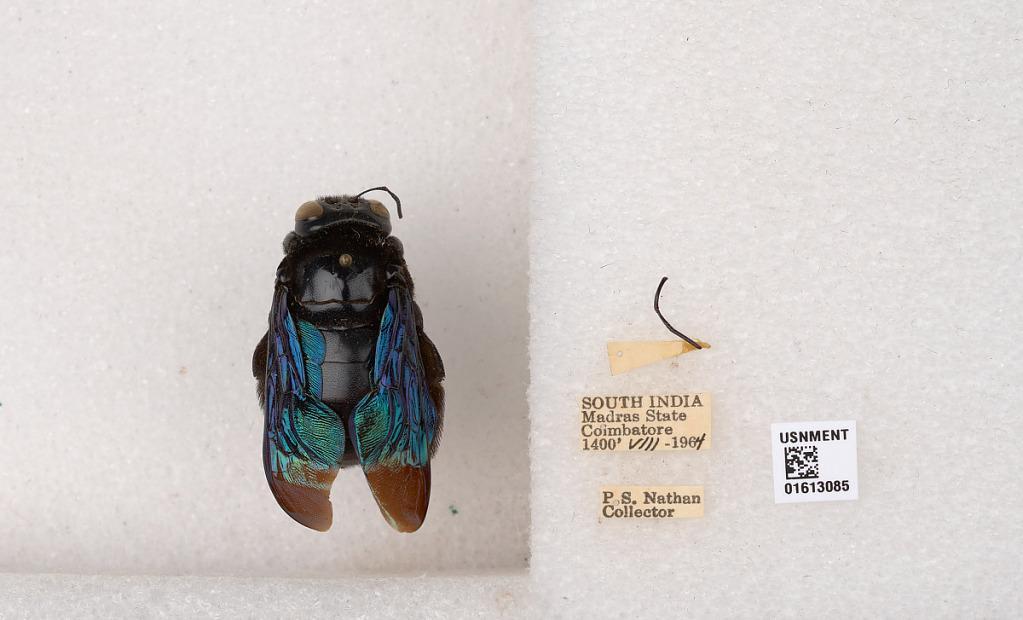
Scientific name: Xylocopa (Mesotrichia) tenuiscapa Westwood
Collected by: P. Nathan
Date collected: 1964-8-1
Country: India
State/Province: Tamil Nadu
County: Coimbatore
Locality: Coimbatore